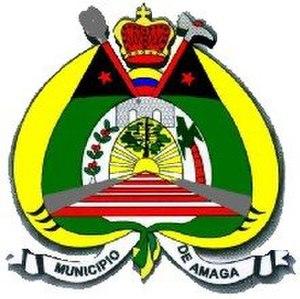
Amagá est une municipalité dans le département d'Antioquia, en Colombie.